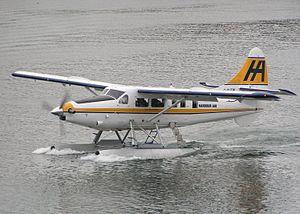
Un hydravion à flotteurs est un type d'hydravion léger, reposant uniquement sur des flotteurs, sans que son fuselage touche l'eau. Il s'oppose en cela aux hydravions à coque, beaucoup plus lourds mais plus « marins ».